Coral snake

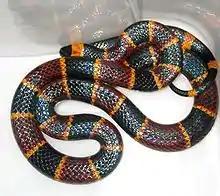
Eastern coral snake ("Micrurus fulvius")

New World coral snakes exist in the southern range of many temperate U.S. states. Coral snakes are found in scattered localities in the southern coastal plains from North Carolina to Louisiana, including all of Florida. They can be found in pine and scrub oak sandhill habitats in parts of this range, but sometimes inhabit hardwood areas and pine flatwoods that undergo seasonal flooding.